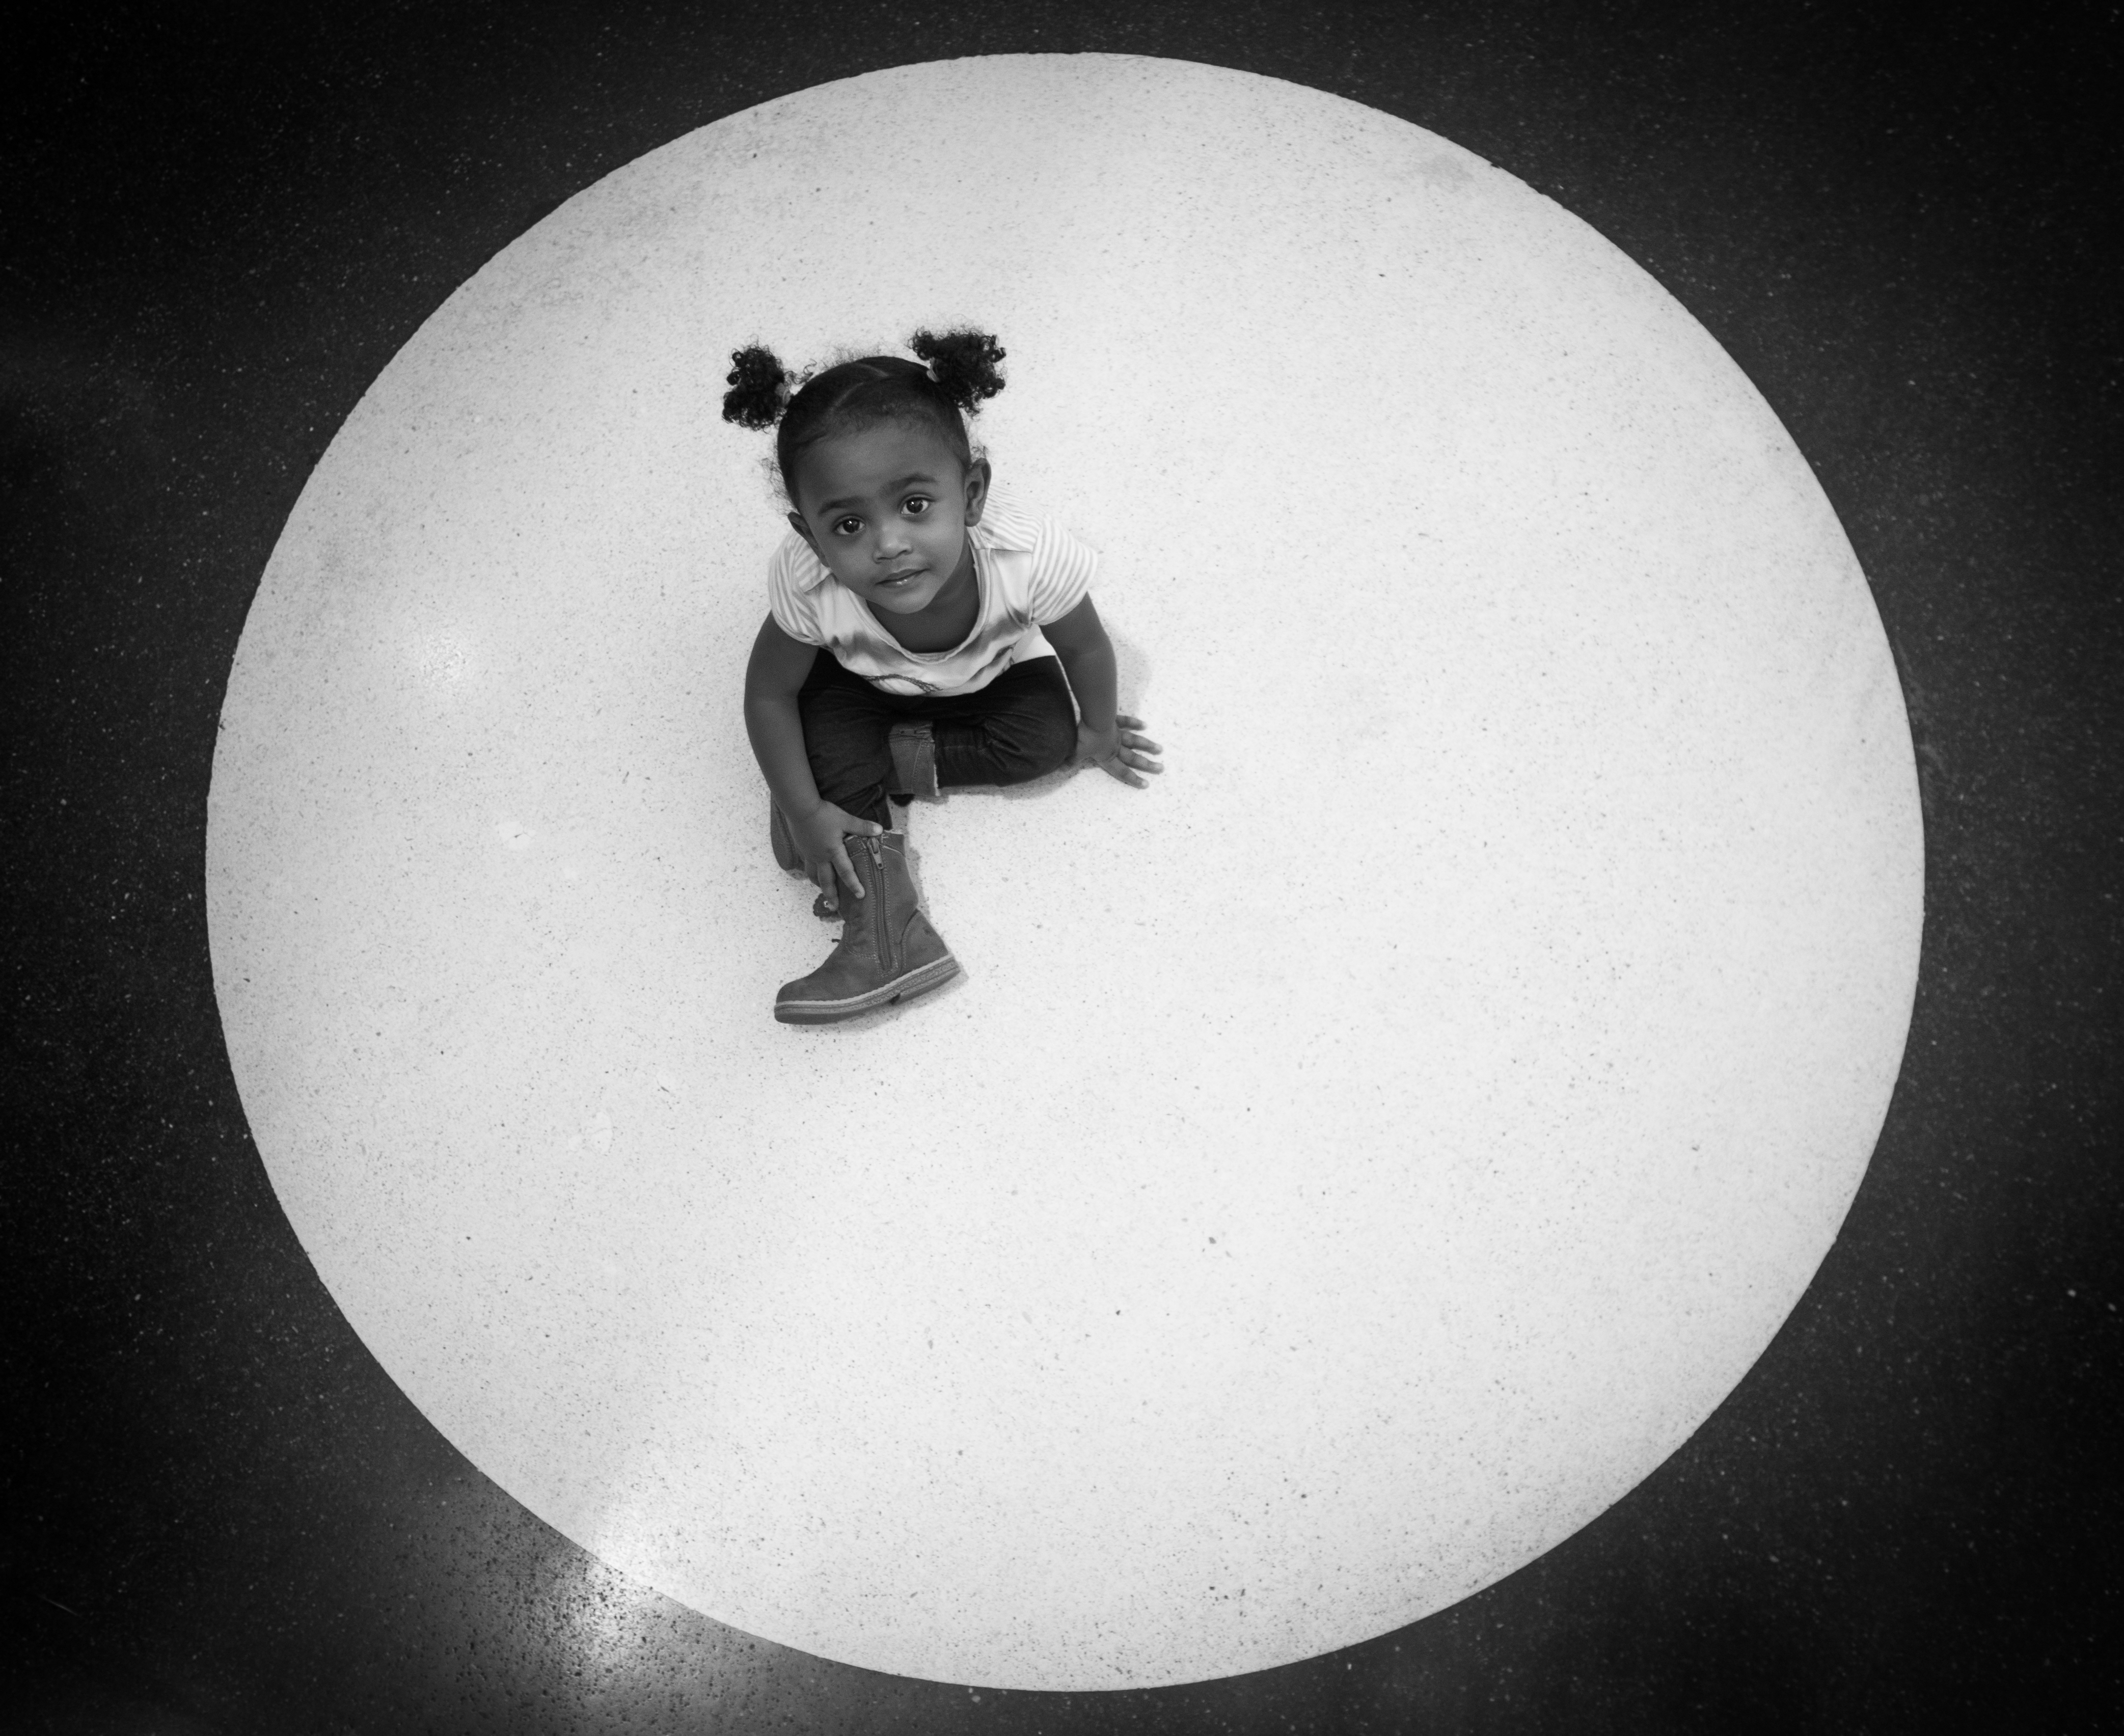
black and white, white, photography, darkness, black, monochrome, circle, photograph, image, shape, fisheye lens, monochrome photography